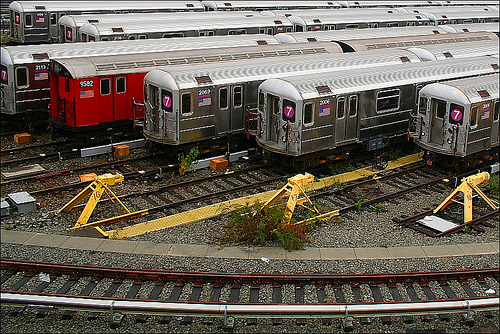
A row of parked trains sitting on top of train tracks.

Train passenger cars waiting in a railyard that looks abandoned.

Multiple tranes parked on tracks at a train depot.

Several train cars on tracks next to each other.